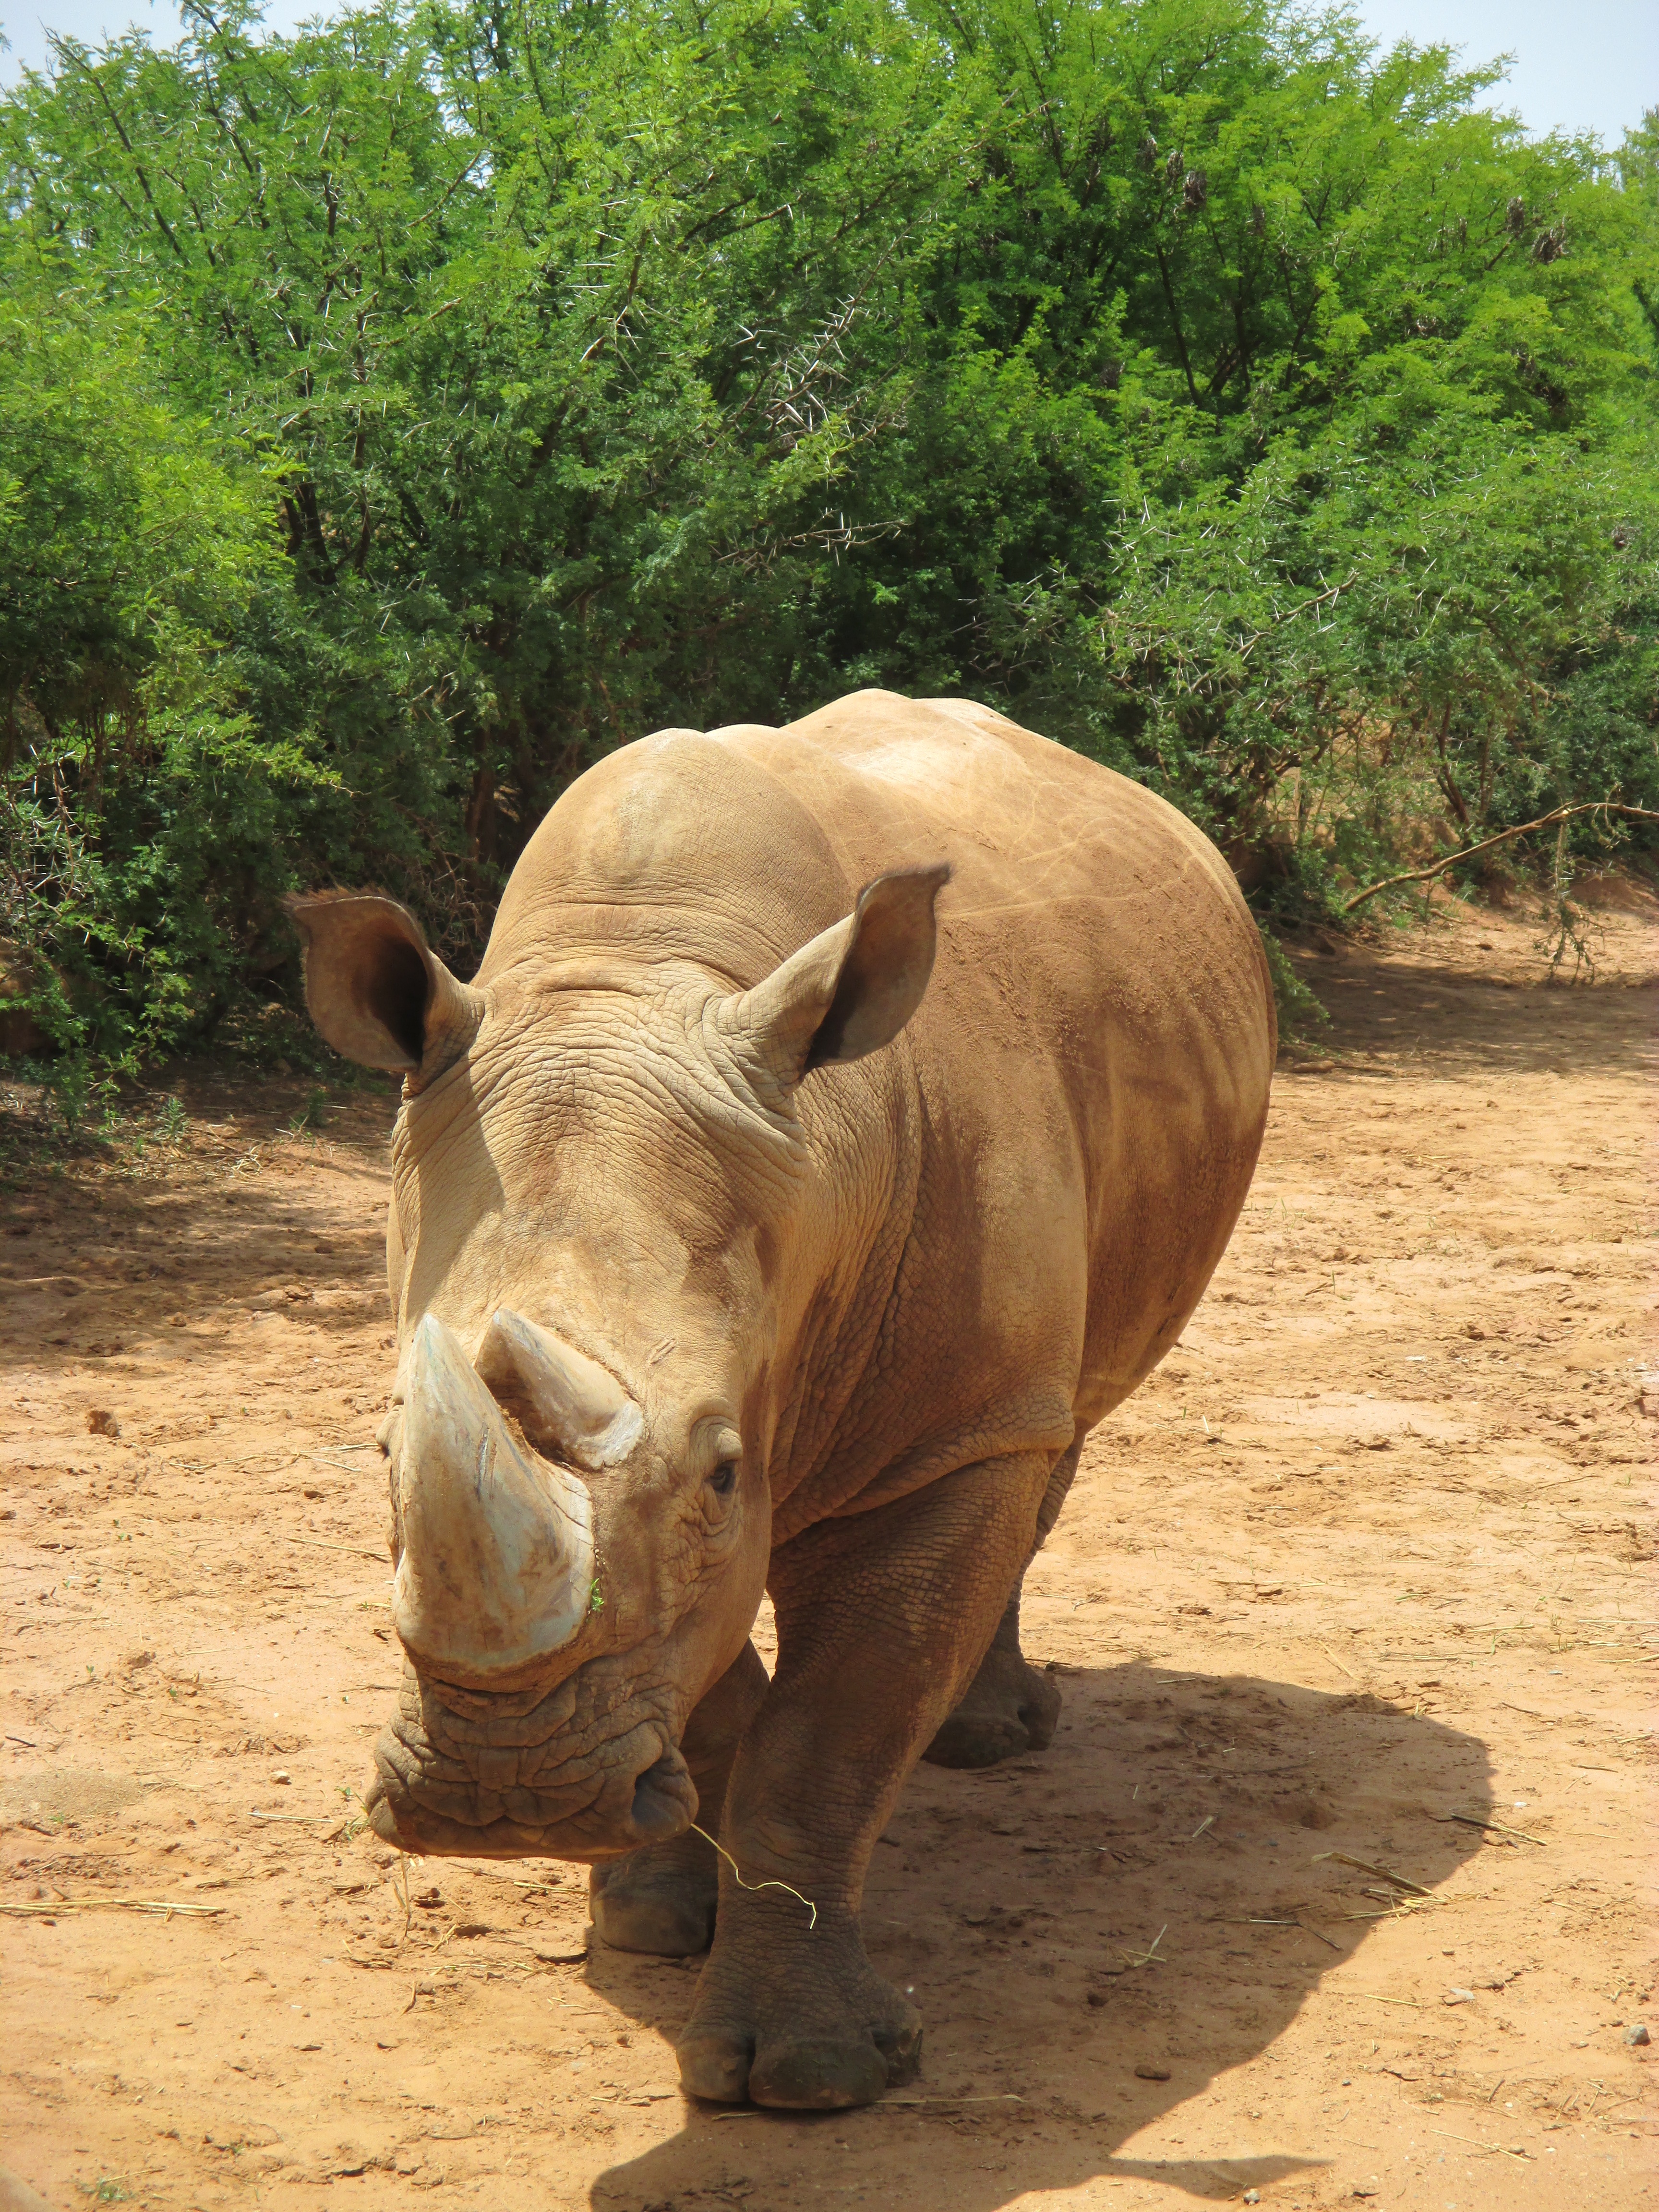
animal, wildlife, zoo, africa, park, mammal, fauna, savanna, rhinoceros, animals, safari, indian elephant, african animals, cattle like mammal